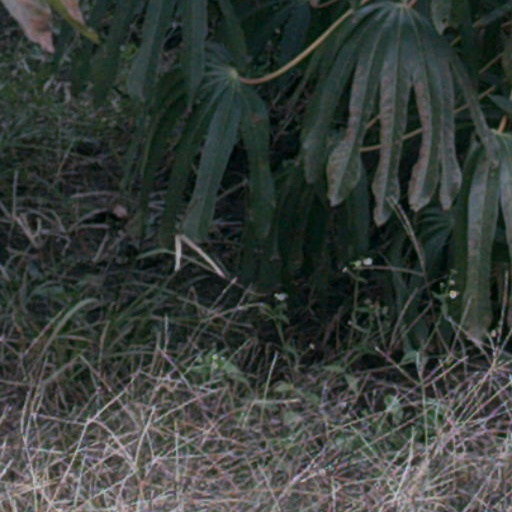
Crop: cassava